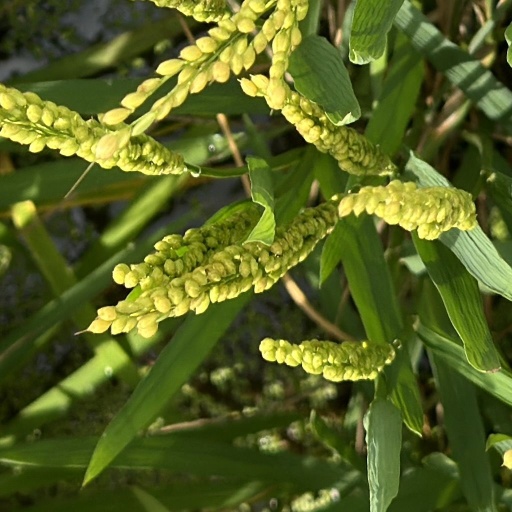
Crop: rice